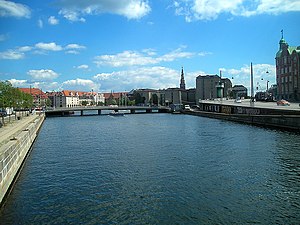
Slotsholmskanalen
Slotsholmskanalen med Christian IV's Bro og Knippelsbro.
Slotsholmskanalen er benævnelsen for den del af kanalsystemet omkring Slotsholmen, der afgrænses af broerne Stormbroen og Christian IV's Bro, idet den øvrige del af kanalsystemet fra Bryghusbroen til Stormbroen benævnes Frederiksholms Kanal.